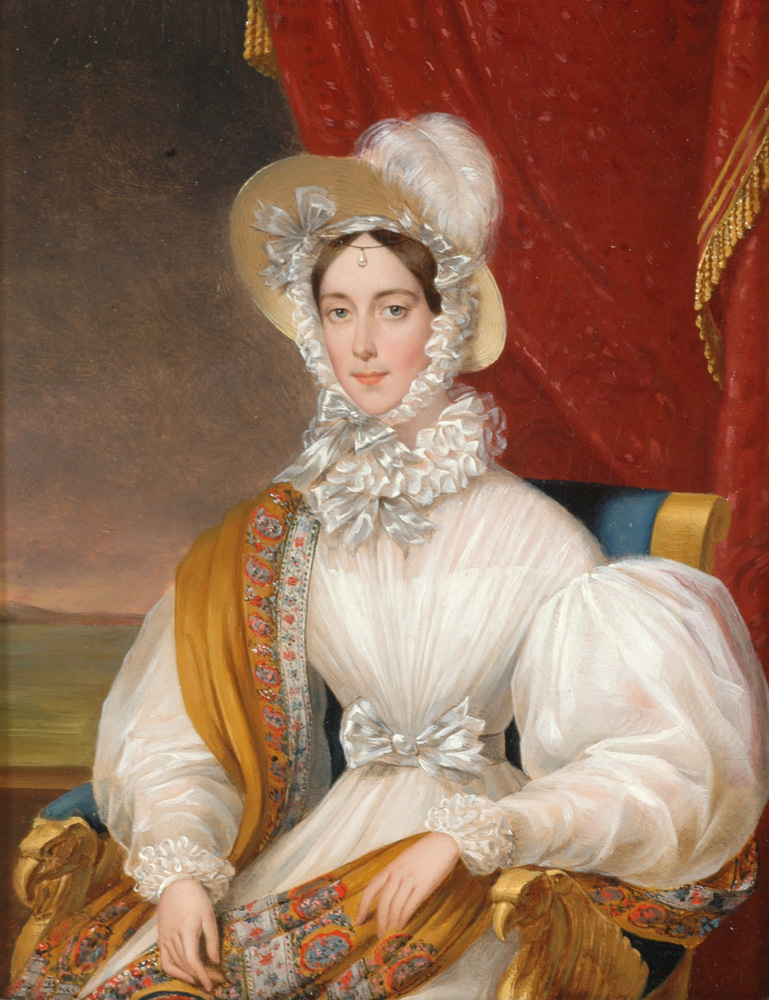
เจ้าหญิงมารีอา อันนาแห่งซาวอย

| name = มารีอา อันนาแห่งซาวอย
| image = Johann Nepomuk Ender 002.jpg
| caption = พระบรมสาทิสลักษณ์โดยโยฮัน อันเดอร์
| consort = yes
| succession = รายพระนามคู่อภิเษกสมรสในพระมหากษัตริย์ออสเตรีย|จักรพรรดินีแห่งออสเตรีย:หมวดหมู่:ราชินีแห่งฮังการี|สมเด็จพระราชินีแห่งฮังการี (#แหล่งข้อมูลอื่น|อ่านต่อ...)
| coronation = 12 กันยายน 1836, ปราก
| birth_style = พระราชสมภพ
| birth_place = พระราชวังโคโลนนา, โรม, รัฐสันตะปาปา
| death_place = ปราสาทปราก, ปราก, จักรวรรดิออสเตรีย-ฮังการี
| burial_place = อิมพีเรียล คริปต์, เวียนนา
| dynasty = ราชวงศ์ซาวอย|ซาวอย
| father = พระเจ้าวิตโตรีโอ เอมานูเอเลที่ 1 แห่งซาร์ดิเนีย
| mother = มารีอา เทเรซีอาแห่งออสเตรีย-เอ็สเทอ
มารีอา อันนาแห่งซาวอย (; 19 กันยายน ค.ศ. 1803 – 4 พฤษภาคม ค.ศ. 1883) ทรงเป็นรายพระนามคู่อภิเษกสมรสในพระมหากษัตริย์ออสเตรีย|จักรพรรดินีแห่งออสเตรีย และ:หมวดหมู่:ราชินีแห่งฮังการี|สมเด็จพระราชินีแห่งฮังการี (ดูจักรพรรดิออสเตรีย|พระอิสริยยศของจักรพรรดินีแห่งออสเตรีย) โดยอภิเษกสมรสกับจักรพรรดิแฟร์ดีนันท์ที่ 1 แห่งออสเตรีย
== พระราชประวัติ ==
เจ้าหญิงมารีอา อันนา ทรงพระราชสมภพเมื่อวันที่ 19 กันยายน ค.ศ. 1803 ณ พระราชวังโคลอนนา กรุงโรม ราชอาณาจักรซาร์ดิเนีย (ปัจจุบันเป็นส่วนหนึ่งของประเทศอิตาลี) พระองค์เป็นพระราชธิดาในพระเจ้าวิตโตรีโอ เอมานูเอเลที่ 1 แห่งซาร์ดิเนีย และมารีอา เทเรซีอาแห่งออสเตรีย-เอ็สเทอ พระองค์มีพระขนิษฐาฝาแฝด 1 พระองค์คือ มารีอา เทเรซาแห่งซาวอย (ค.ศ. 1803–1879)|มารีอา เทเรซา โดยเจ้าหญิงทั้ง 2 พระองค์ได้ทรงเข้าพิธีรับศีลล้างบาปโดยสมเด็จพระสันตะปาปาปิอุสที่ 7 พระบิดาทูนหัว และพระมารดาทูนหัวของทั้ง 2 พระองค์คือ แฟร์ดีนันท์ คาร์ล อาร์ชดยุกแห่งออสเตรีย-เอ็สเทอ และมารีอา เบียทริซ เดเอสเท ดัชเชสแห่งมาสซา
== อภิเษกสมรสและจักรพรรดินี ==
เมื่อวันที่ 27 กุมภาพันธ์ ค.ศ. 1831 พระองค์ทรงอภิเษกสมรสกับ จักรพรรดิแฟร์ดีนันท์ที่ 1 แห่งออสเตรีย ณ วิหารคาร์ดินัล อาร์ชดยุกรูด็อล์ฟแห่งออสเตรีย|อาร์ชบิชอปแห่งโอลมืตซ์ กรุงเวียนนา โดยทั้ง 2 พระองค์ทรงไม่มีพระราชโอรส หรือพระราชธิดาเลย
หลังจากอภิเษกสมรสแล้ว พระองค์ก็ทรงได้รับการสถาปนาเป็น "จักรพรรดินีแห่งออสเตรีย" และ "สมเด็จพระราชินีแห่งฮังการีและโบฮีเมีย"
จนเมื่อวันที่ 2 ธันวาคม ค.ศ. 1848 จักรพรรดิแฟร์ดีนันท์แล้ว พระราชสวามีทรงสละราชสมบัติให้กับพระภาติยะของพระองค์ จักรพรรดิฟรันทซ์ โยเซ็ฟที่ 1 แห่งออสเตรีย|อาร์ชดยุกฟรันทซ์ โยเซ็ๆ พระโอรสในอาร์ชดยุกฟรันซ์ คาร์ลแห่งออสเตรีย|อาร์ชดยุกฟรันทซ์ คาร์ล พระอนุชาของพระองค์ โดยหลังจากสละราชสมบัติแล้ว ทั้ง 2 พระองค์ก็ทรงประทับที่พระราชฐานส่วนพระองค์ในปราสาทปราก กรุงปราก ตั้งแต่บัดนั้นเป็นต้นมา จนกระทั่งสวรรคต
== สวรรคต ==
จักรพรรดินีมารีอา อันนา สวรรคตเมื่อวันที่ 4 พฤษภาคม ค.ศ. 1884 สิริพระชนมพรรษาได้ 81 พรรษา พระศพของพระองค์นำมาฝังไว้ที่ อิมพิเรียล คริปต์ กรุงเวียนนา โดยฝังเคียงข้างพระสวามี
== พระราชอิสริยยศ ==
* 19 กันยายน ค.ศ. 1803 – 27 กุมภาพันธ์ ค.ศ. 1831: เจ้าหญิงมารีอา อันนาแห่งซาวอย ("Her Royal Highness" Princess Maria Anna of Savoy)
* 27 กุมภาพันธ์ ค.ศ. 1831 – 2 ธันวาคม ค.ศ. 1848: จักรพรรดินีแห่งออสเตรีย และสมเด็จพระราชินีแห่งฮังการีและโบฮีเมีย ("Her Imperial and Royal Majesty" The Empress of Austria, and the Queen of Hungary and Bohemia)
* 2 ธันวาคม ค.ศ. 1848 – 4 พฤษภาคม ค.ศ. 1884: จักรพรรดินีมารีอา อันนา ("Her Imperial and Royal Majesty" Empress Maria Anna of Austria)
== ราชตระกูล ==
== อ้างอิง ==
* Noel S. McFerran, "Museo di Roma (A Jacobite Gazetteer, Rome)"
== แหล่งข้อมูลอื่น ==
* "Biographisches Lexikon des Kaiserthums Oesterreich"
หมวดหมู่:ราชวงศ์ฮาพส์บวร์ค-ลอแรน
หมวดหมู่:ไคเซอริน
หมวดหมู่:จักรพรรดินีออสเตรีย
หมวดหมู่:ราชินีแห่งฮังการี
หมวดหมู่:ราชวงศ์ซาวอย
หมวดหมู่:ราชินีแห่งโบฮีเมีย
หมวดหมู่:บุคคลจากโรม
หมวดหมู่:ราชินีแห่งชนลอมบาร์ด
หมวดหมู่:มกุฎราชกุมารีแห่งออสเตรีย
หมวดหมู่:จักรพรรดิแฟร์ดีนันท์ที่ 1 แห่งออสเตรีย